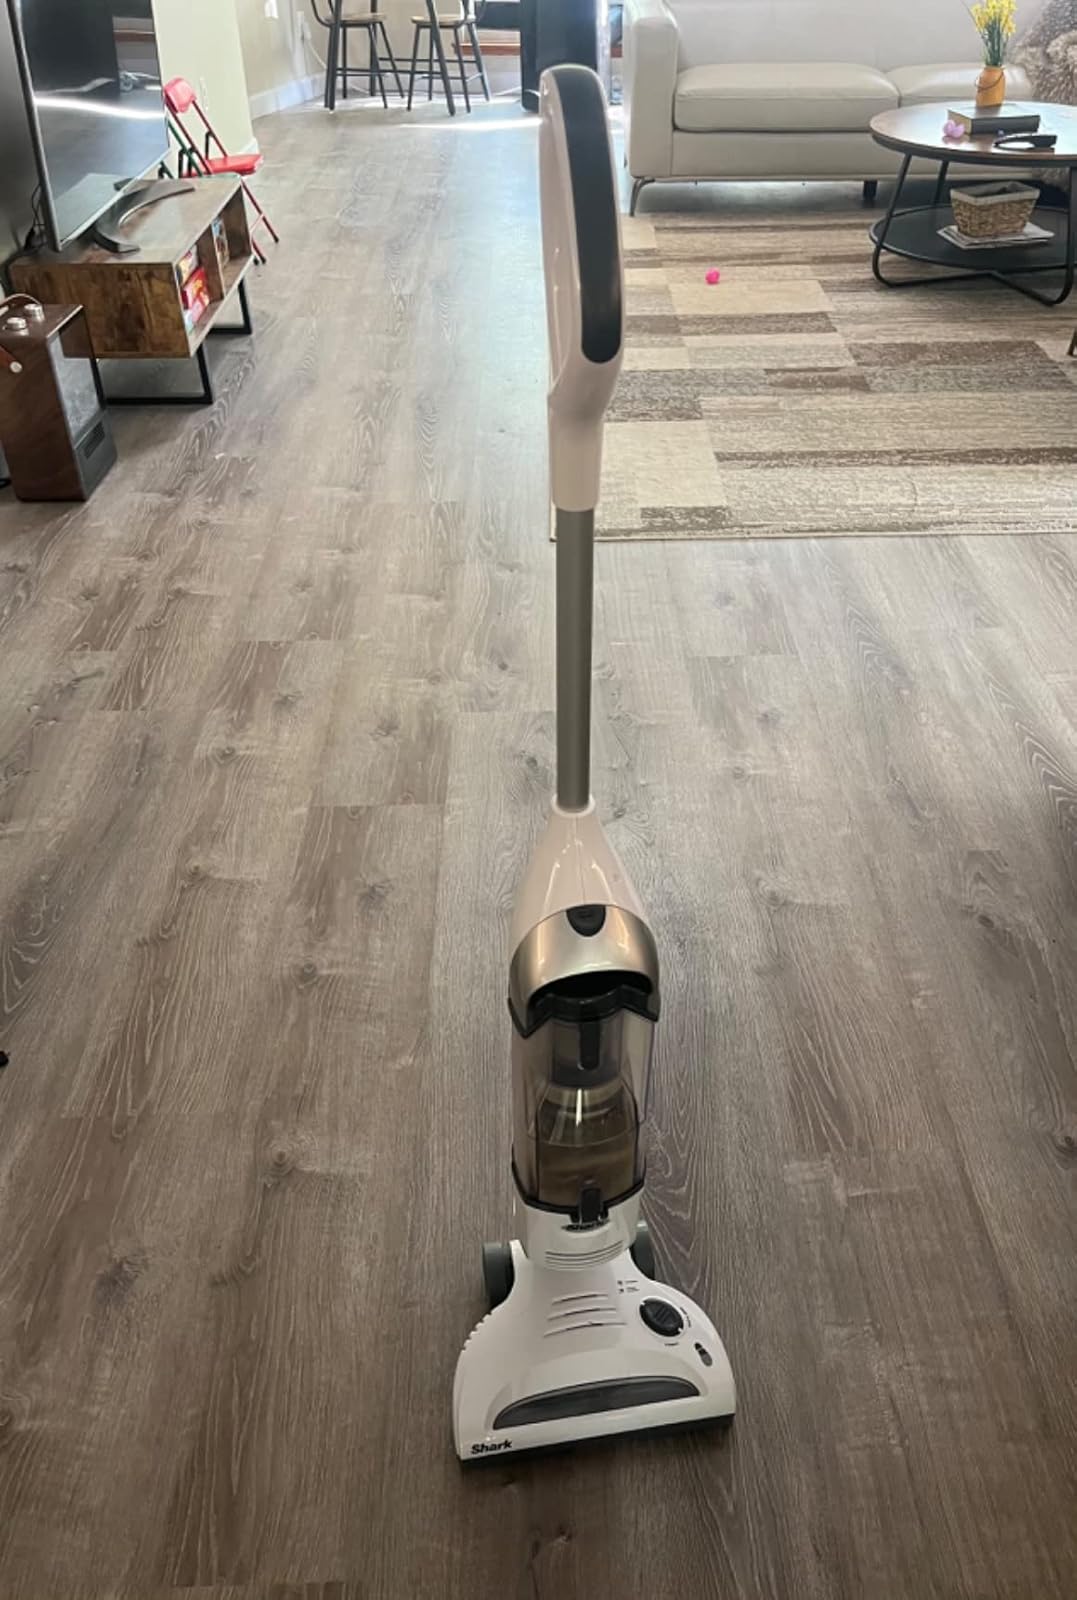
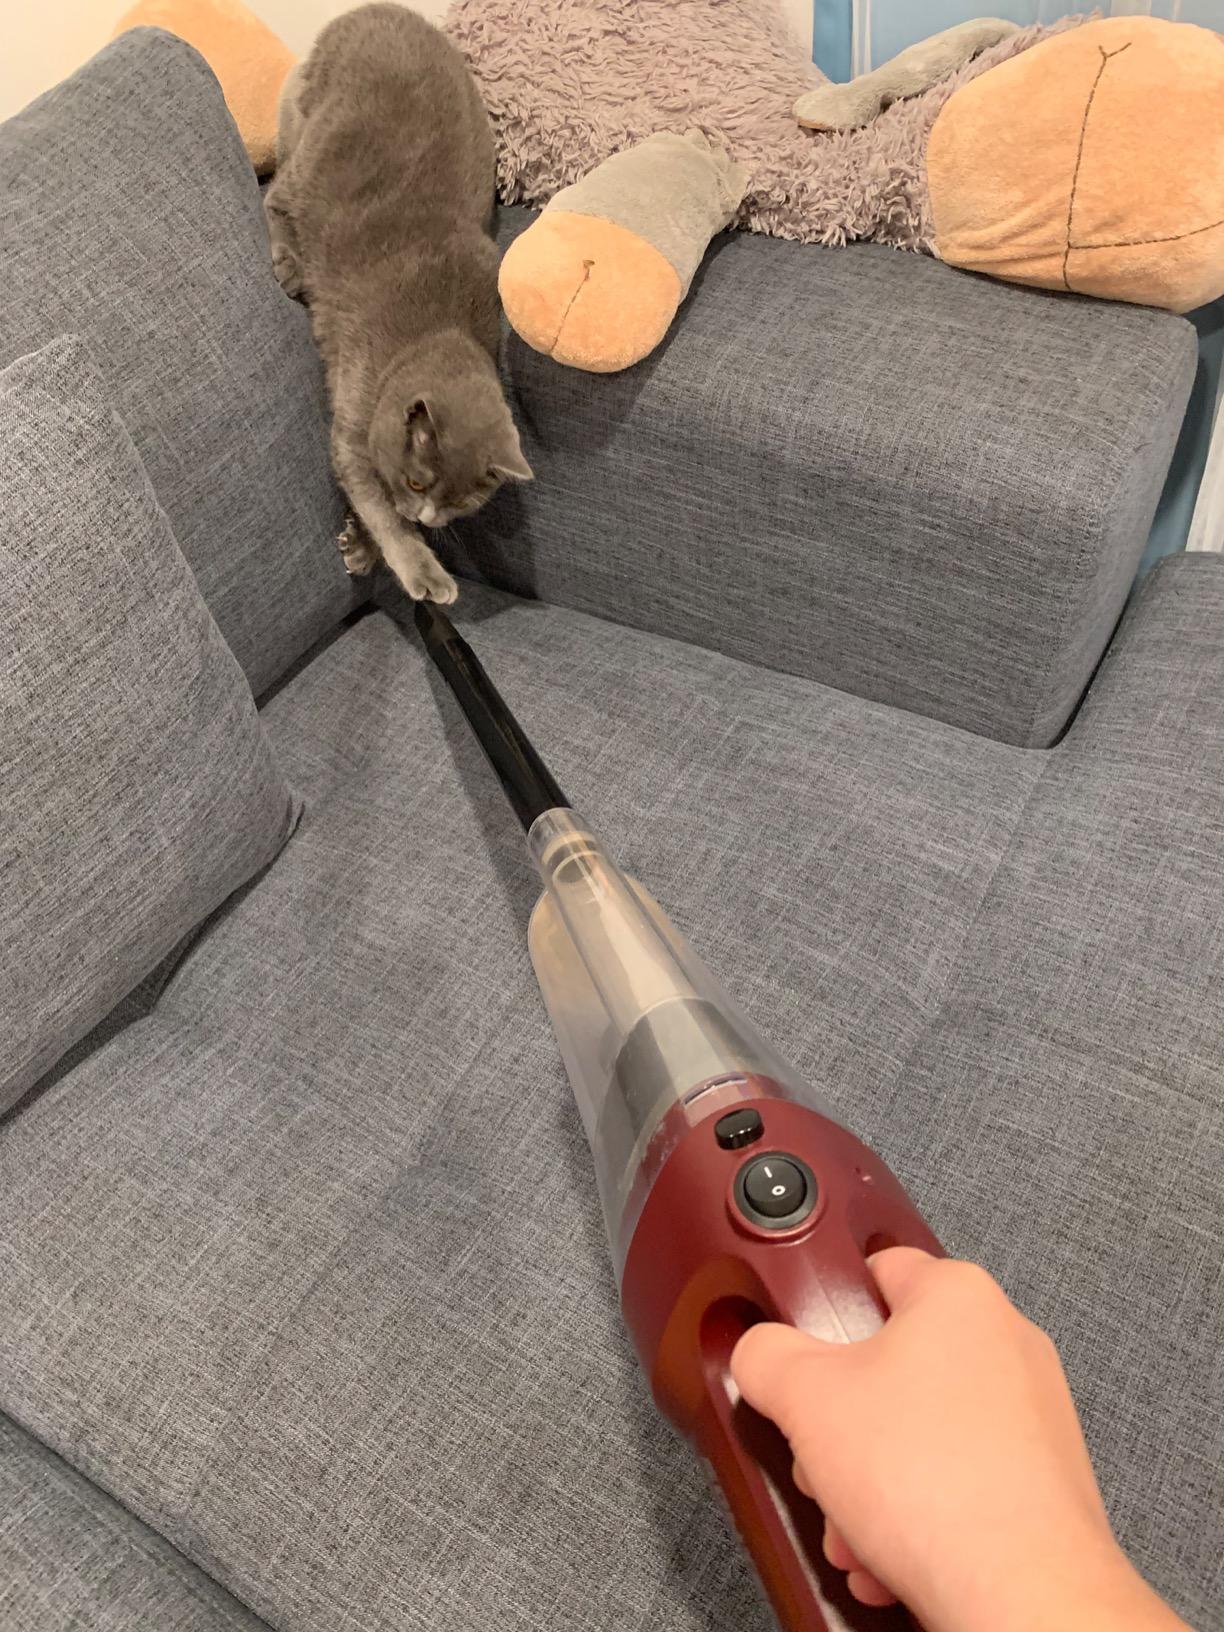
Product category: items_vacuum
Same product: no